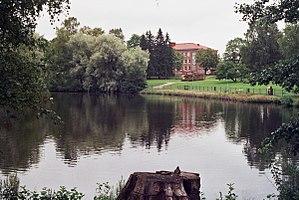
Tulli est un quartier de Tampere en Finlande.